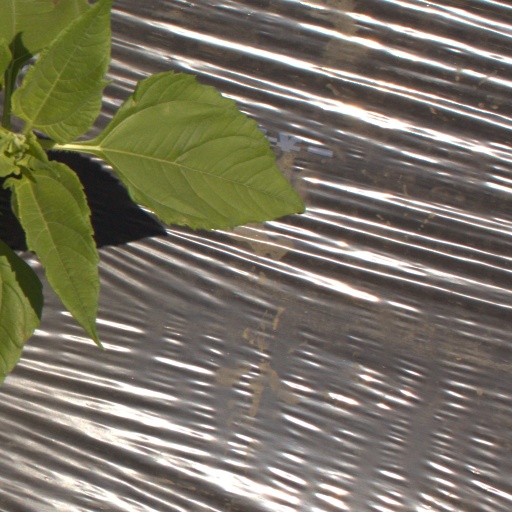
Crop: Jerusalem artichoke